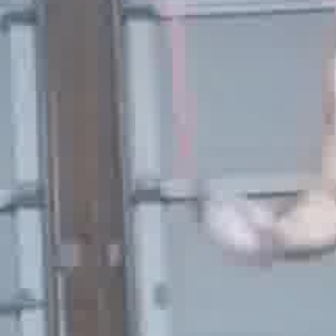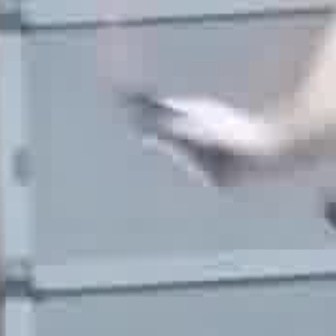
  Please identify the target specified by the bounding box [191,177,280,266] in the first image and locate it in the second image. Return the coordinates in [x_min,y_min,x_max,y_max] format.
Answer: [146,90,258,202]